Bella (2006 film)

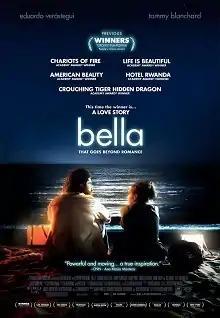
Theatrical release poster

Bella is a 2006 American drama film co-written, co-produced, and directed by Alejandro Gómez Monteverde, starring Eduardo Verastegui and Tammy Blanchard. Set in New York City, the film is about the events of one day and the impact on the characters' lives.